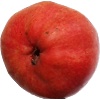
Label: Pear Red 1